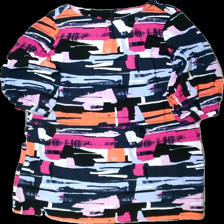
View: front
Type: Dress
Category: Ladies
Brand: Kappahl
Colors: White, Black, Pink, Orange, Blue, Purple
Material: 100% viskos
Pattern: Other
Cut: C-collar
Size: 44
Season: All
Damage: luddig
Damage location: middle center
Damage 2: dragen tråd
Damage 2 location: bottom center
Damage 3: dragna trådar
Damage 3 location: top left
Price range: <50
Recommended usage: Export
Description: långärmad klänning med mönster